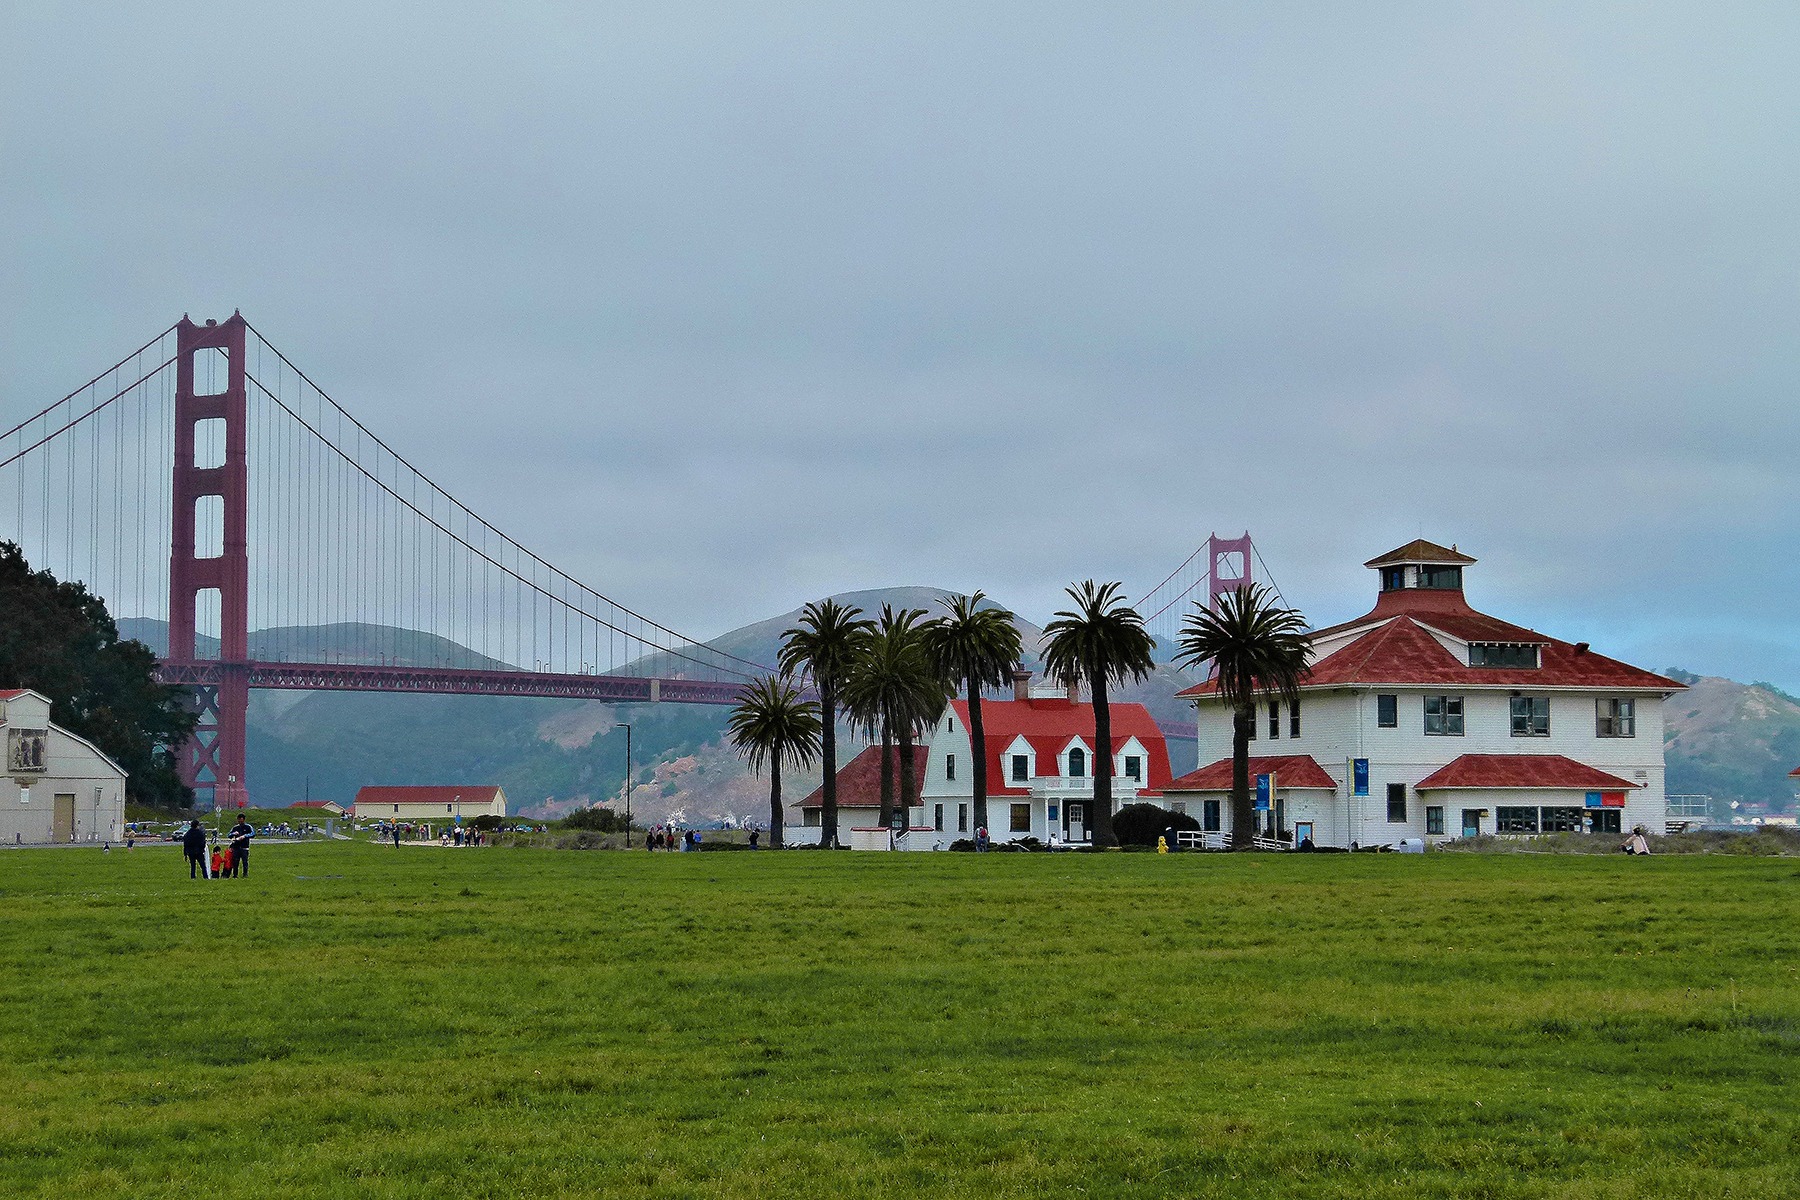
landscape, sea, coast, nature, bridge, golden gate bridge, san francisco, tower, usa, california, buildings, fort point, atmosphere of earth